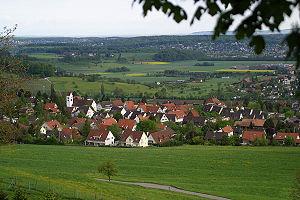
Pfeffingen est une commune suisse du canton de Bâle-Campagne, située dans le district d'Arlesheim.